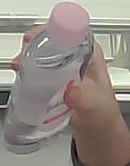
Product: johnson_baby